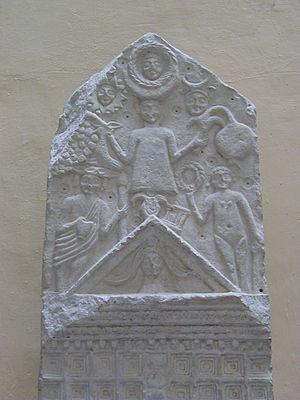
Registre supérieur d'une des stèles dites de La Ghorfa
Les stèles de La Ghorfa sont une série de stèles réparties entre divers musées. Retrouvées à partir de la fin du XIXᵉ siècle, leur provenance précise, à savoir Maghrawa, n'a été éclaircie que récemment, grâce aux travaux d'Ahmed M'Charek. Les pièces archéologiques sont importantes car elles témoignent des liens interculturels entre substrat phénico-punique et civilisation romaine.